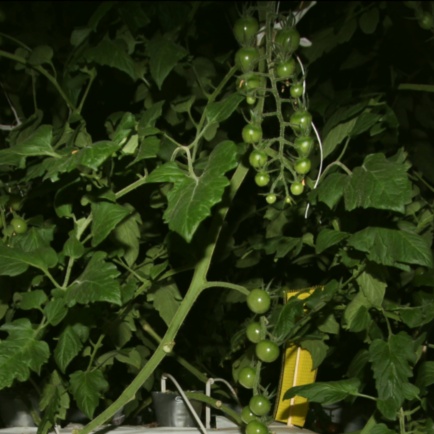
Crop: tomato